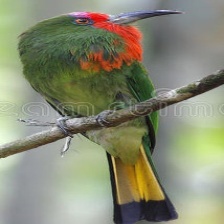
Species: RED BEARDED BEE EATER
Scientific name: NYCTYORNIS AMICTUS
ImageNet parent category: bee_eater